Alexandronectes

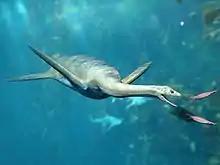
"Kaiwhekea", either from New Zealand, was the closest kin of "Alexandronectes"

In 2016 Otero, R. A., O'Gorman, J. P., Hiller, N., O'Keefe, F. R. & Fordyce, R. E. published in "Journal of Vertebrate Paleontology" a paper titled Alexandronectes zealandiensis gen. et sp. nov., "a new aristonectine plesiosaur from the lower Maastrichtian of New Zealand", making a formal description of a new plesiosaur genus and species. The generic name honors Alexander McKay, who discovered its bones. It this genus a single species was put, namely "Alexandronectes zealandiensis". Its specific epithet appeals to microcontinent of Zealandia, a land mass that broke away from supercontinent Gondwana in late Cretaceous epoch and contained areas of what is nowadays New Zealand.